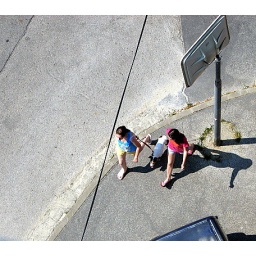
Girls walking a dog from above